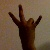
The image shows a hand gesture representing the number 7 in Indian Sign Language.